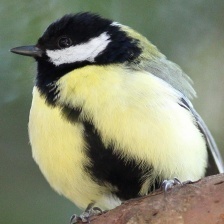
Species: PARUS MAJOR
Scientific name: PARUS MAJOR
ImageNet parent category: chickadee